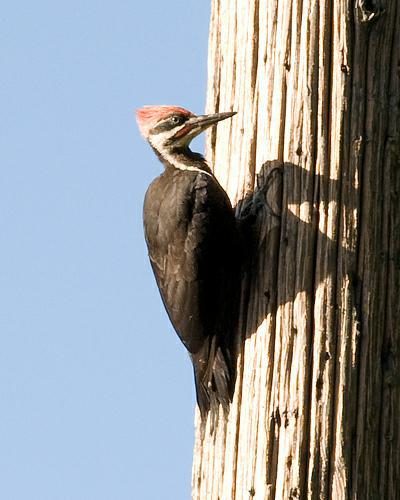
A photo of a pileated woodpecker